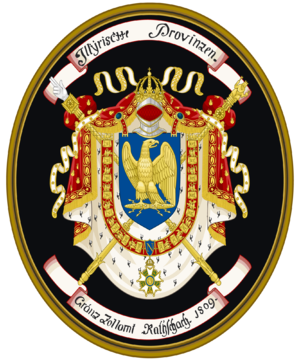
Les Provinces illyriennes étaient composées par les territoires occupés entre 1805 et 1806 puis annexés par le Premier Empire français en 1809 qui regroupait des zones de la Carinthie de l'Ouest et le Tyrol oriental, l'Istrie, Trieste et Gorizia, la Carniole, la Croatie au sud de la Save, la Dalmatie et Raguse. Elles furent reconquises par les forces de l'Empire d'Autriche en 1813.
Le royaume de Dalmatie était une division administrative de l'Autriche au sein de l'Autriche-Hongrie créé en 1815, par le Congrès de Vienne, et dissoute en 1918, par la création de l'État des Slovènes, Croates et Serbes.